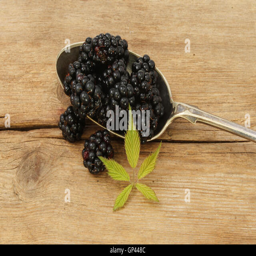
fresh blackberries in a spoon with leaves on old rustic wood